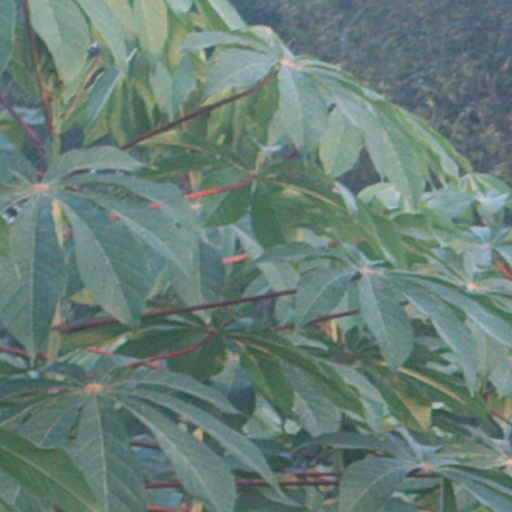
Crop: cassava